A Garden of Pomegranates

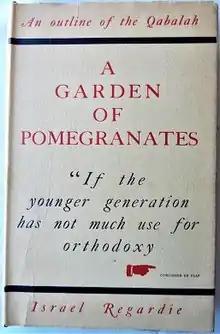
First edition

A Garden of Pomegranates is a 160-page book, written by Israel Regardie in 1931.